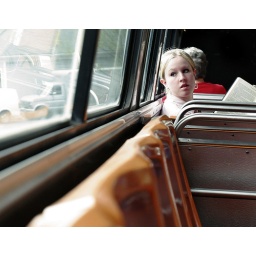
A girl glances out the window while on the bus in Belleville.